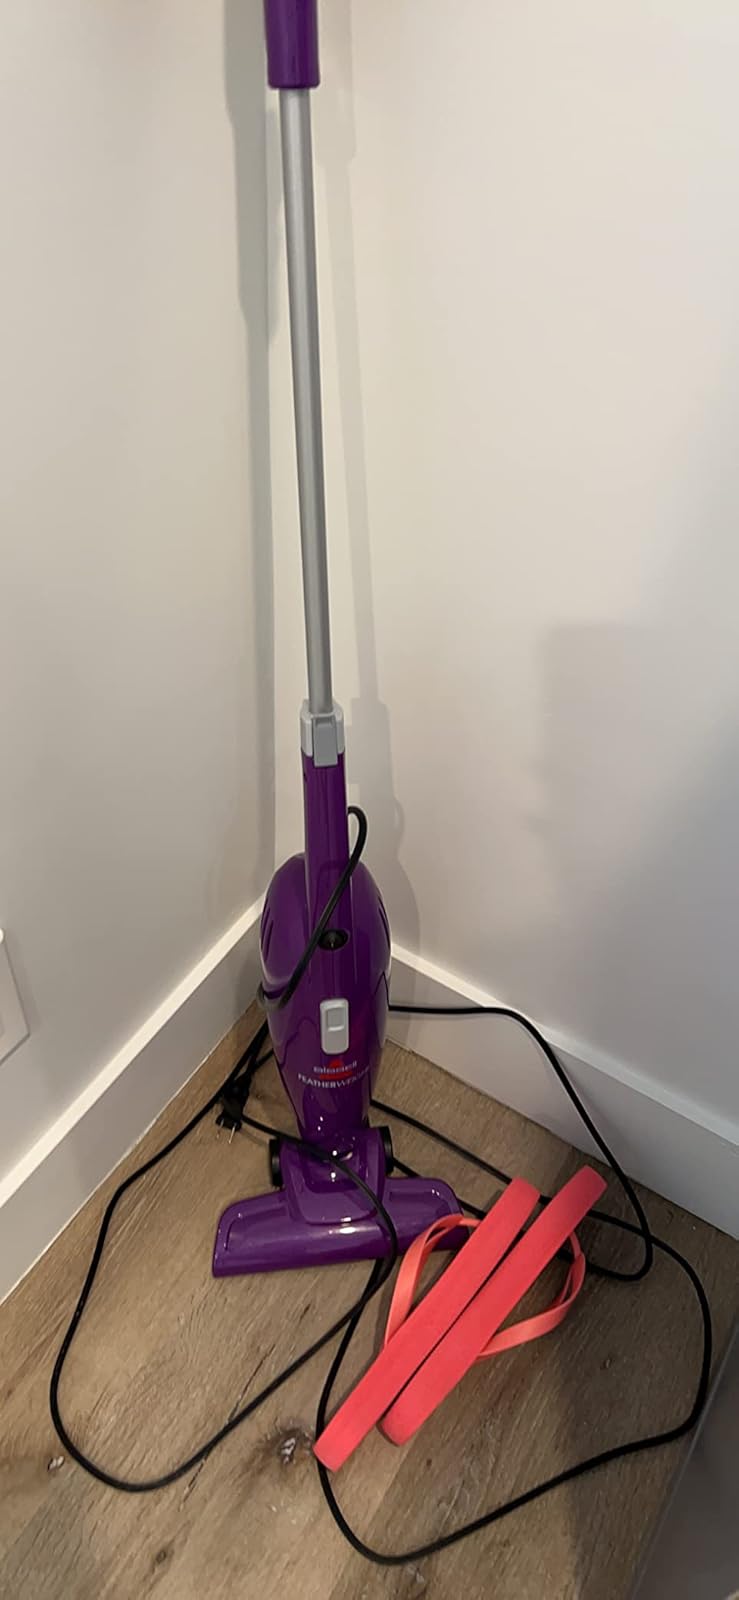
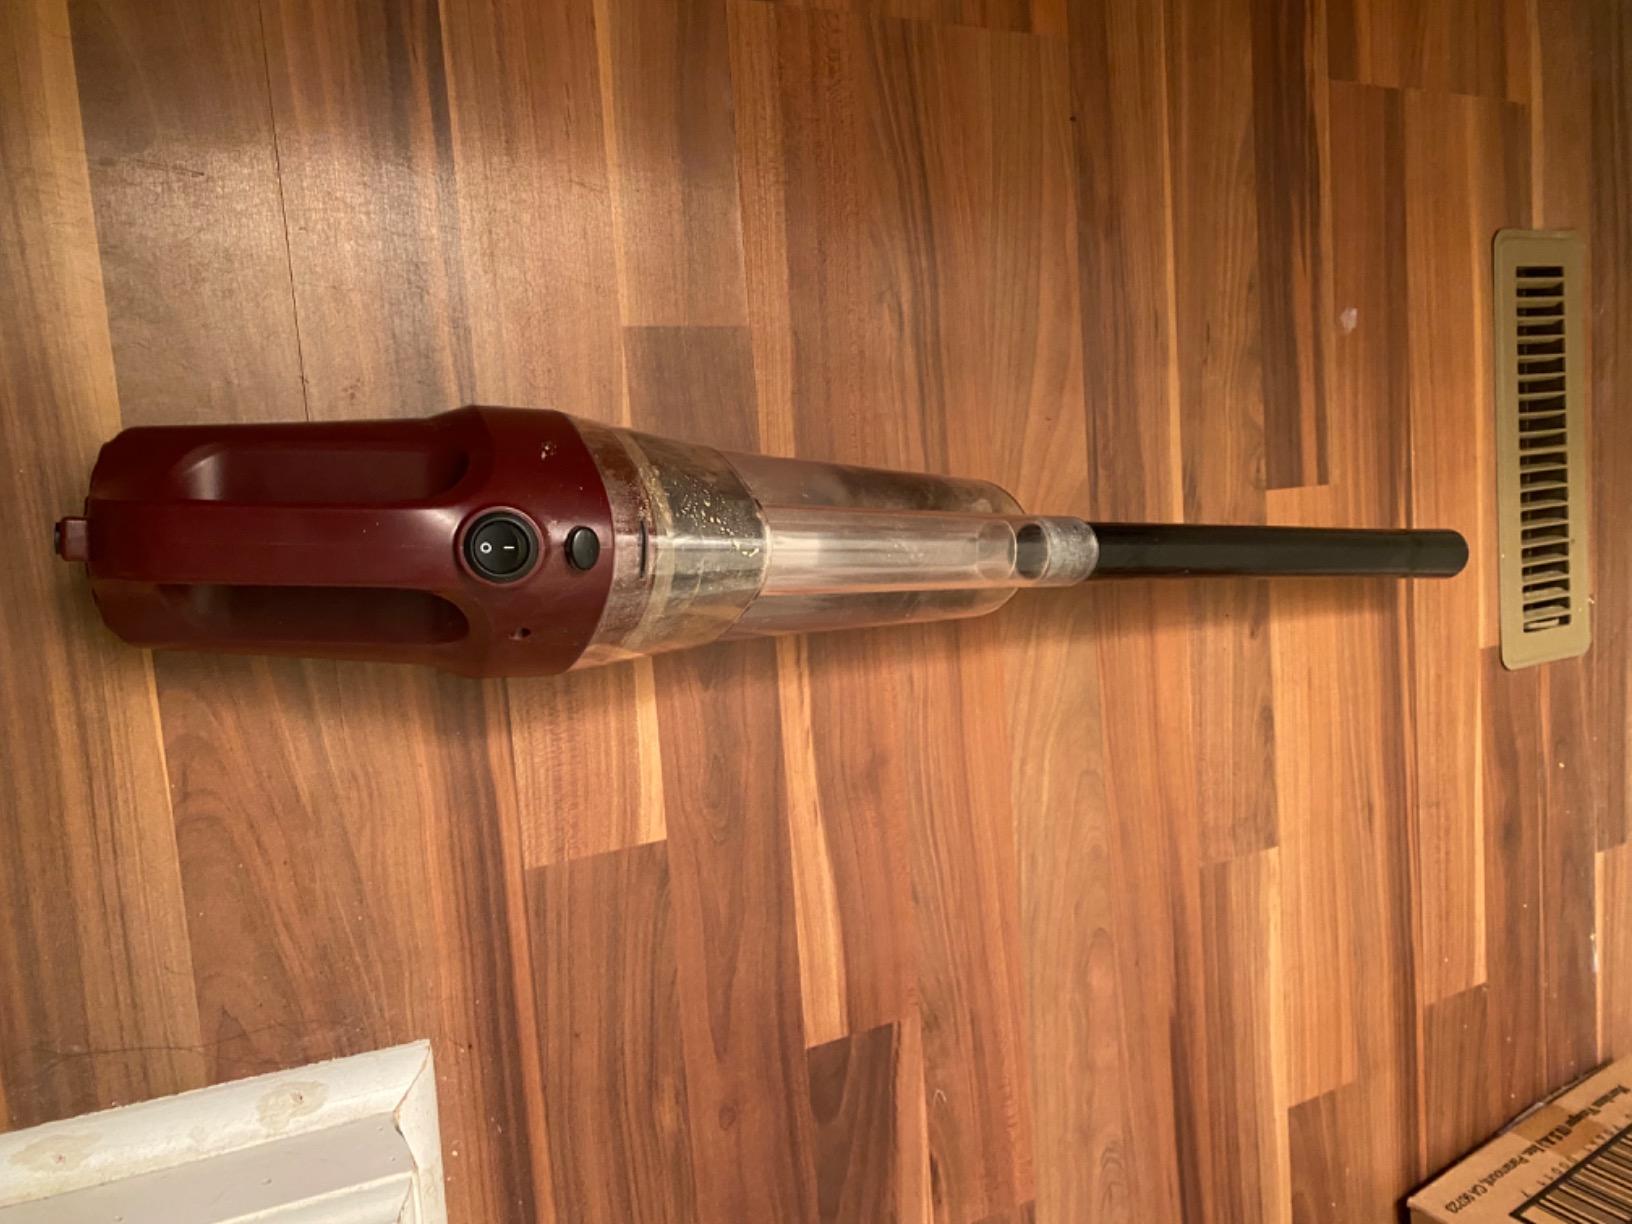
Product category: items_vacuum
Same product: no